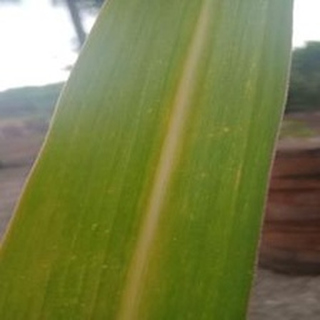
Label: sugarcane_yellow_leaf_disease